Public housing estates in Chai Wan and Siu Sai Wan

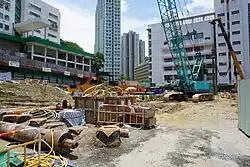
Dip Tsui Court under construction

Dip Tsui Court is a Green Form Subsidised Home Ownership Scheme (GFSHOS) court in Chai Wan Road, Chai Wan and the first GFSHOS court on Hong Kong Island. Formerly the site of Block 13 of the old Chai Wan Estate, the court has 1 block comprising 828 flats with sellable areas of 187 to 320 square feet at prices between HK$980,000 and HK$2.07 million. The estimated material date of Dip Tsui Court will be 31 August 2022. Average selling price is HK$6,100 per square feet, by applying a discount of 51 per cent from the assessed market value. It is expected to commerce in 2022.